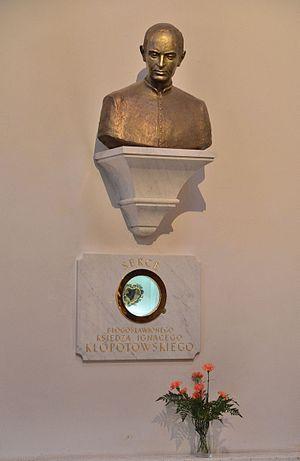
Ignace Kłopotowski est un prêtre polonais, fondateur des sœurs de la Bienheureuse Vierge Marie de Lorette et reconnu bienheureux par l'Église catholique.